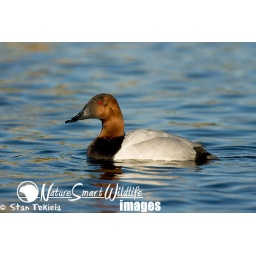
Canvasback Duck, Aythya valisineria, adult male on blue water, taken in Tucson Arizona, wild